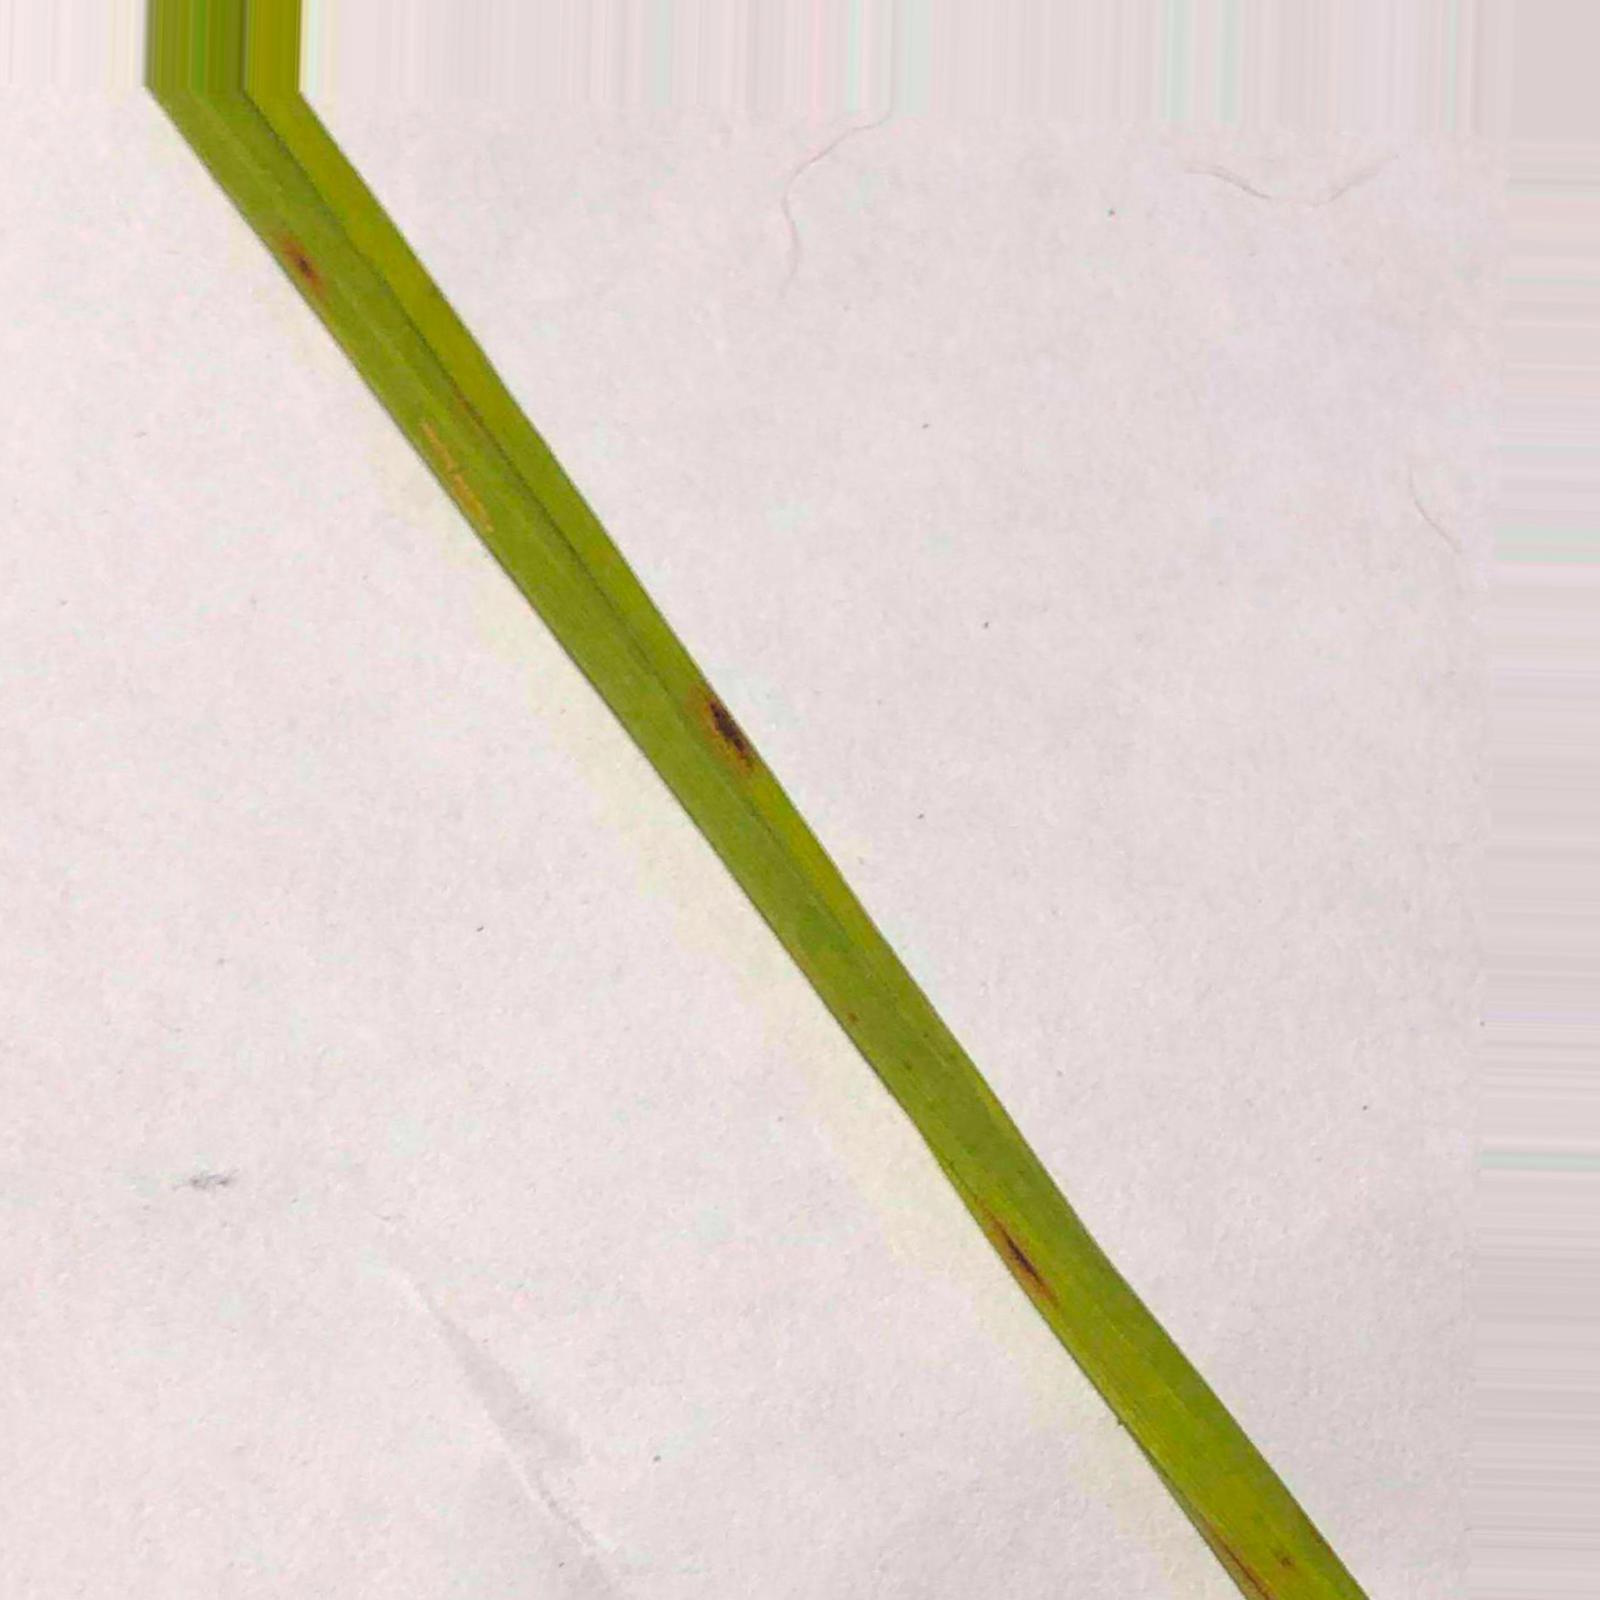
Nhãn: Bệnh Đốm Nâu ( Brown spot )